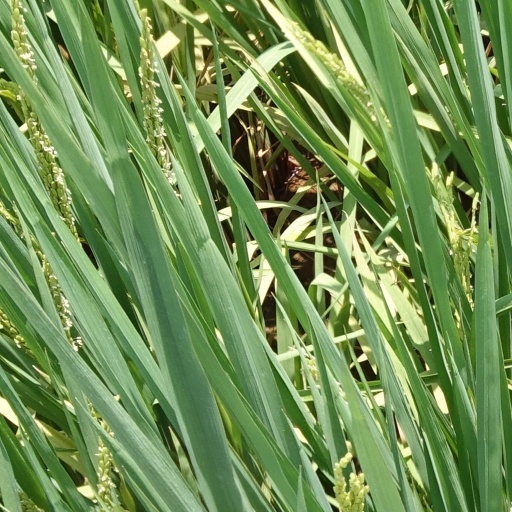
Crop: rice